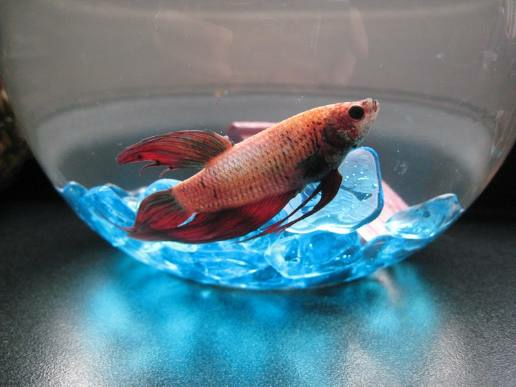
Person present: No